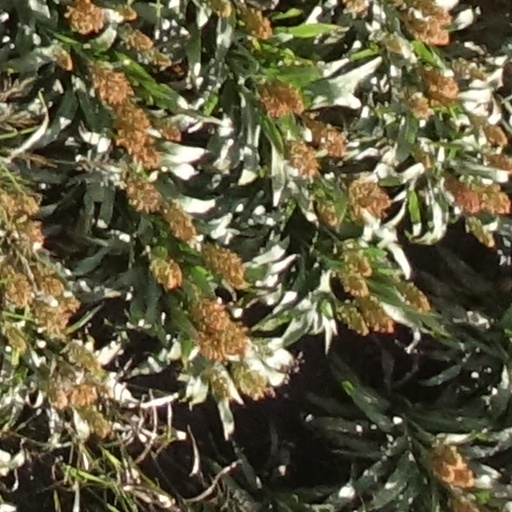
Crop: sorghum